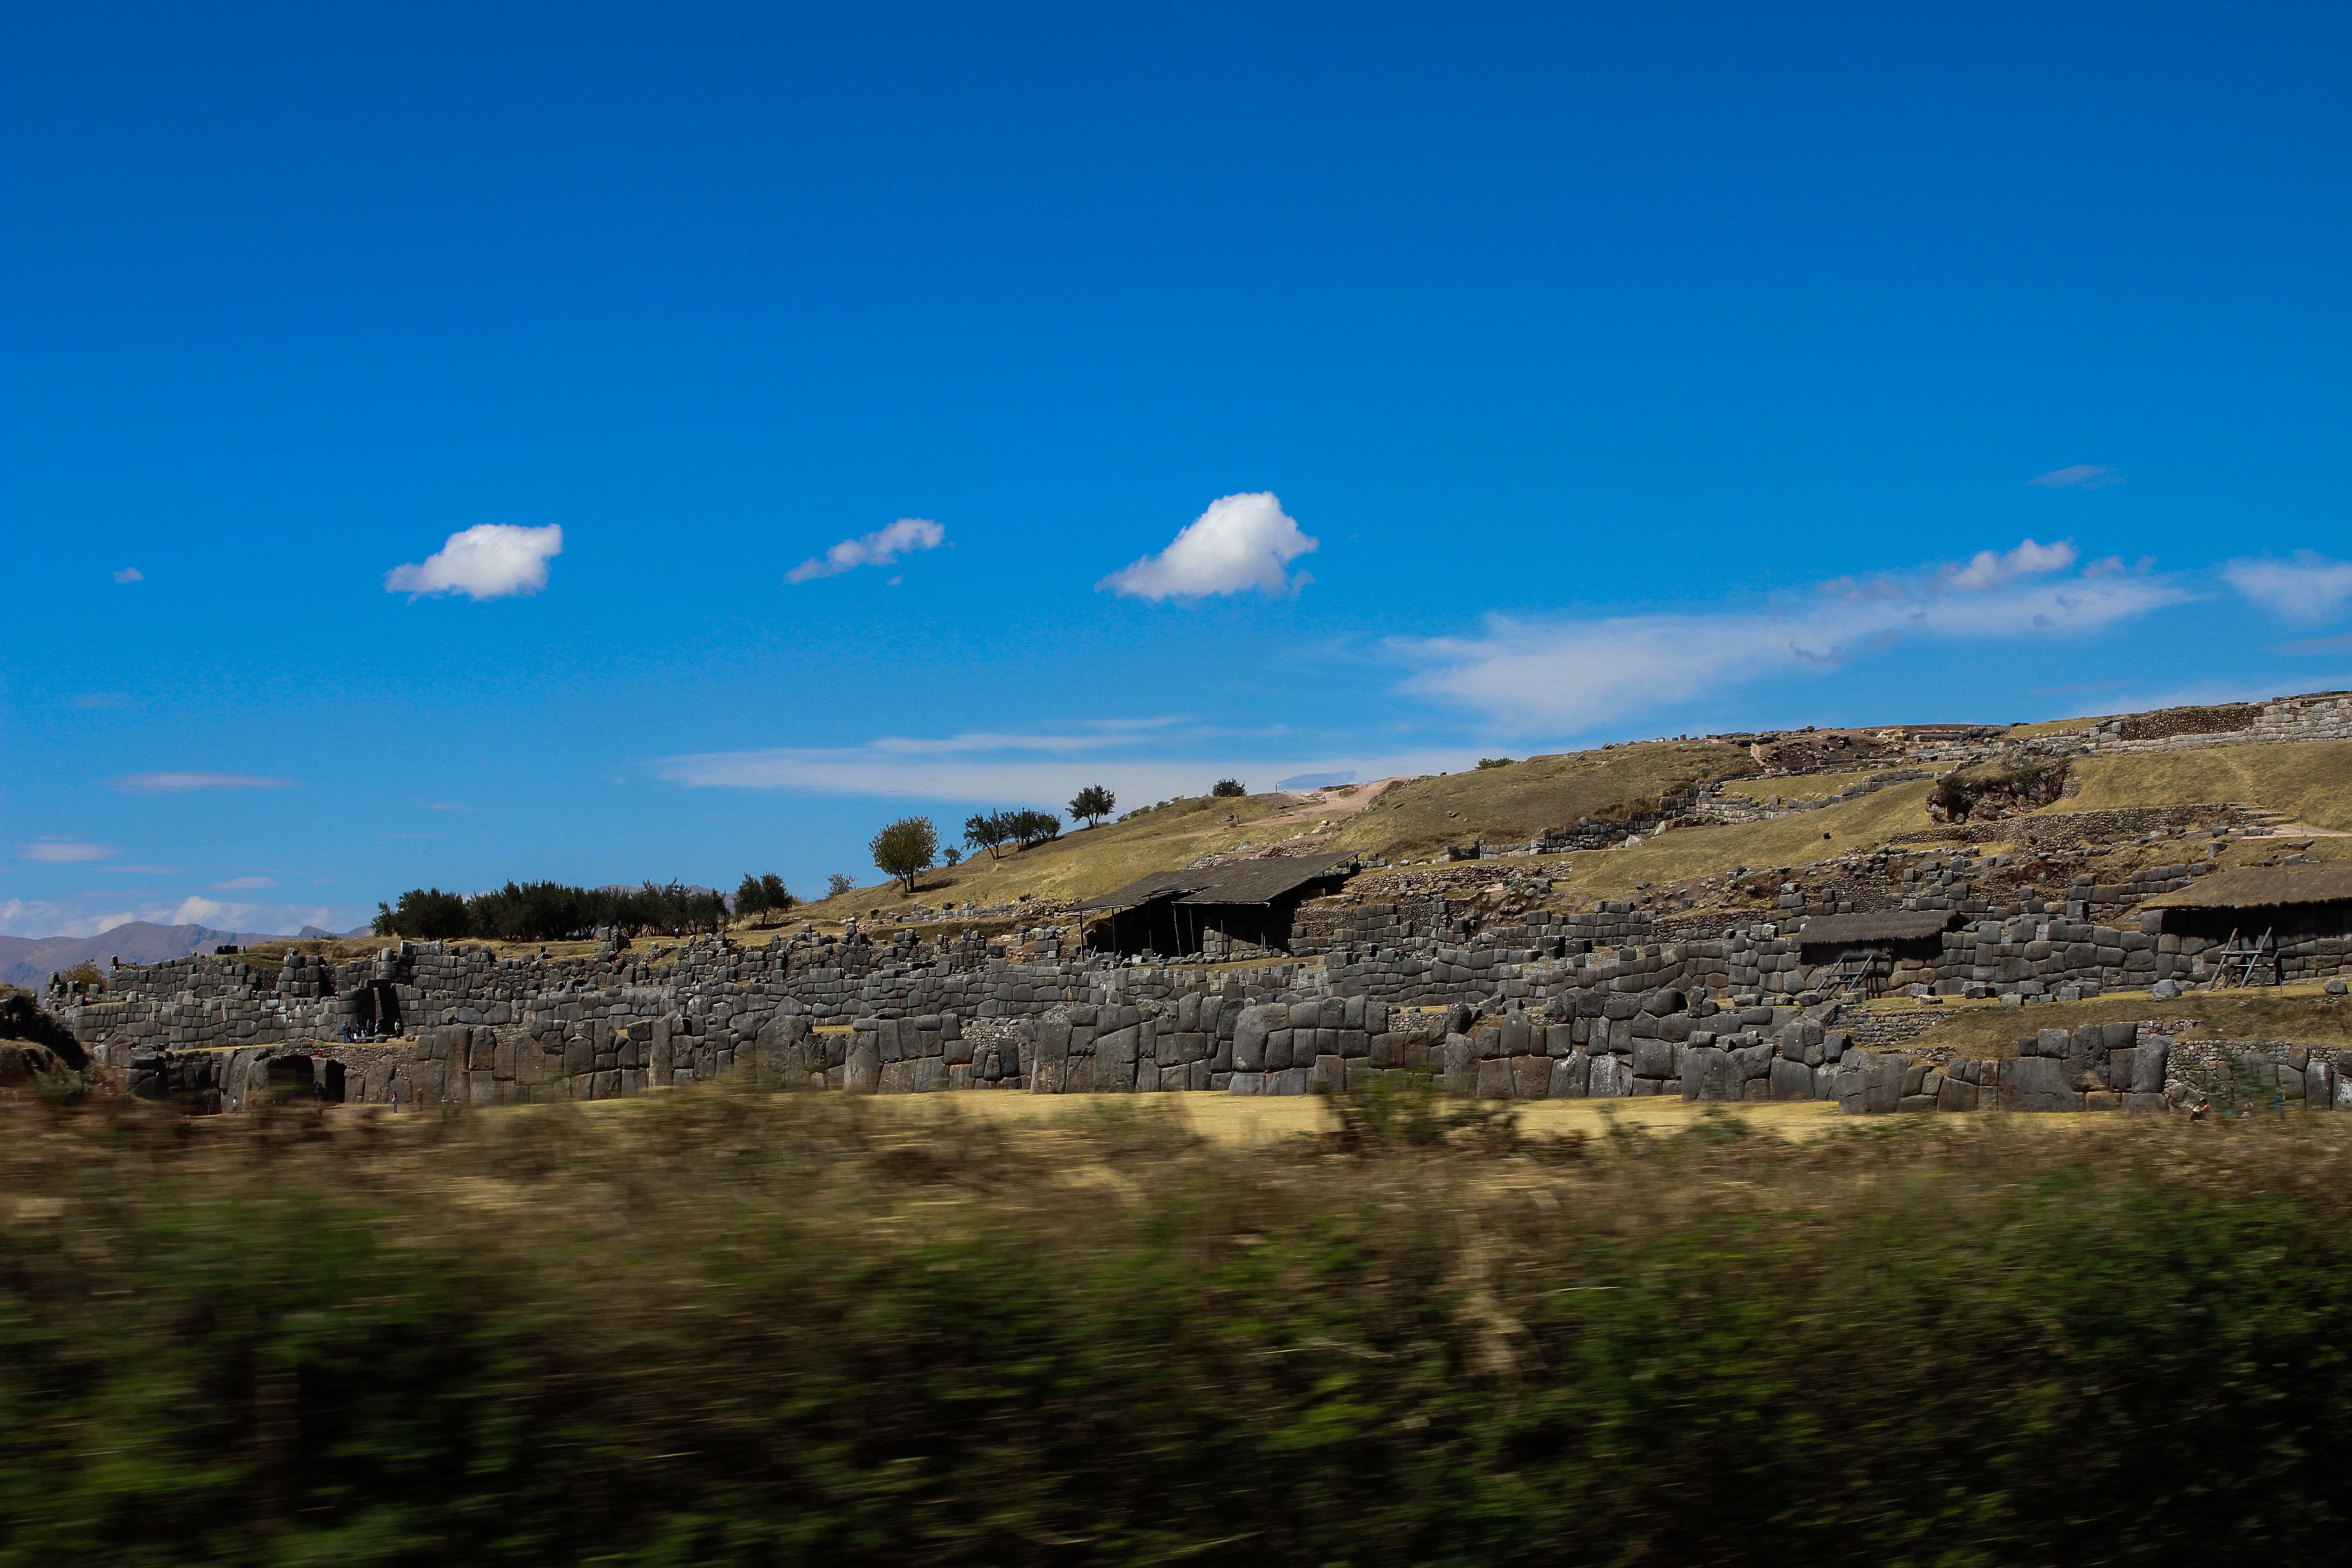
landscape, sea, coast, horizon, mountain, cloud, sky, hill, valley, panorama, cliff, terrain, ruins, badlands, plateau, ecosystem, rural area, natural environment